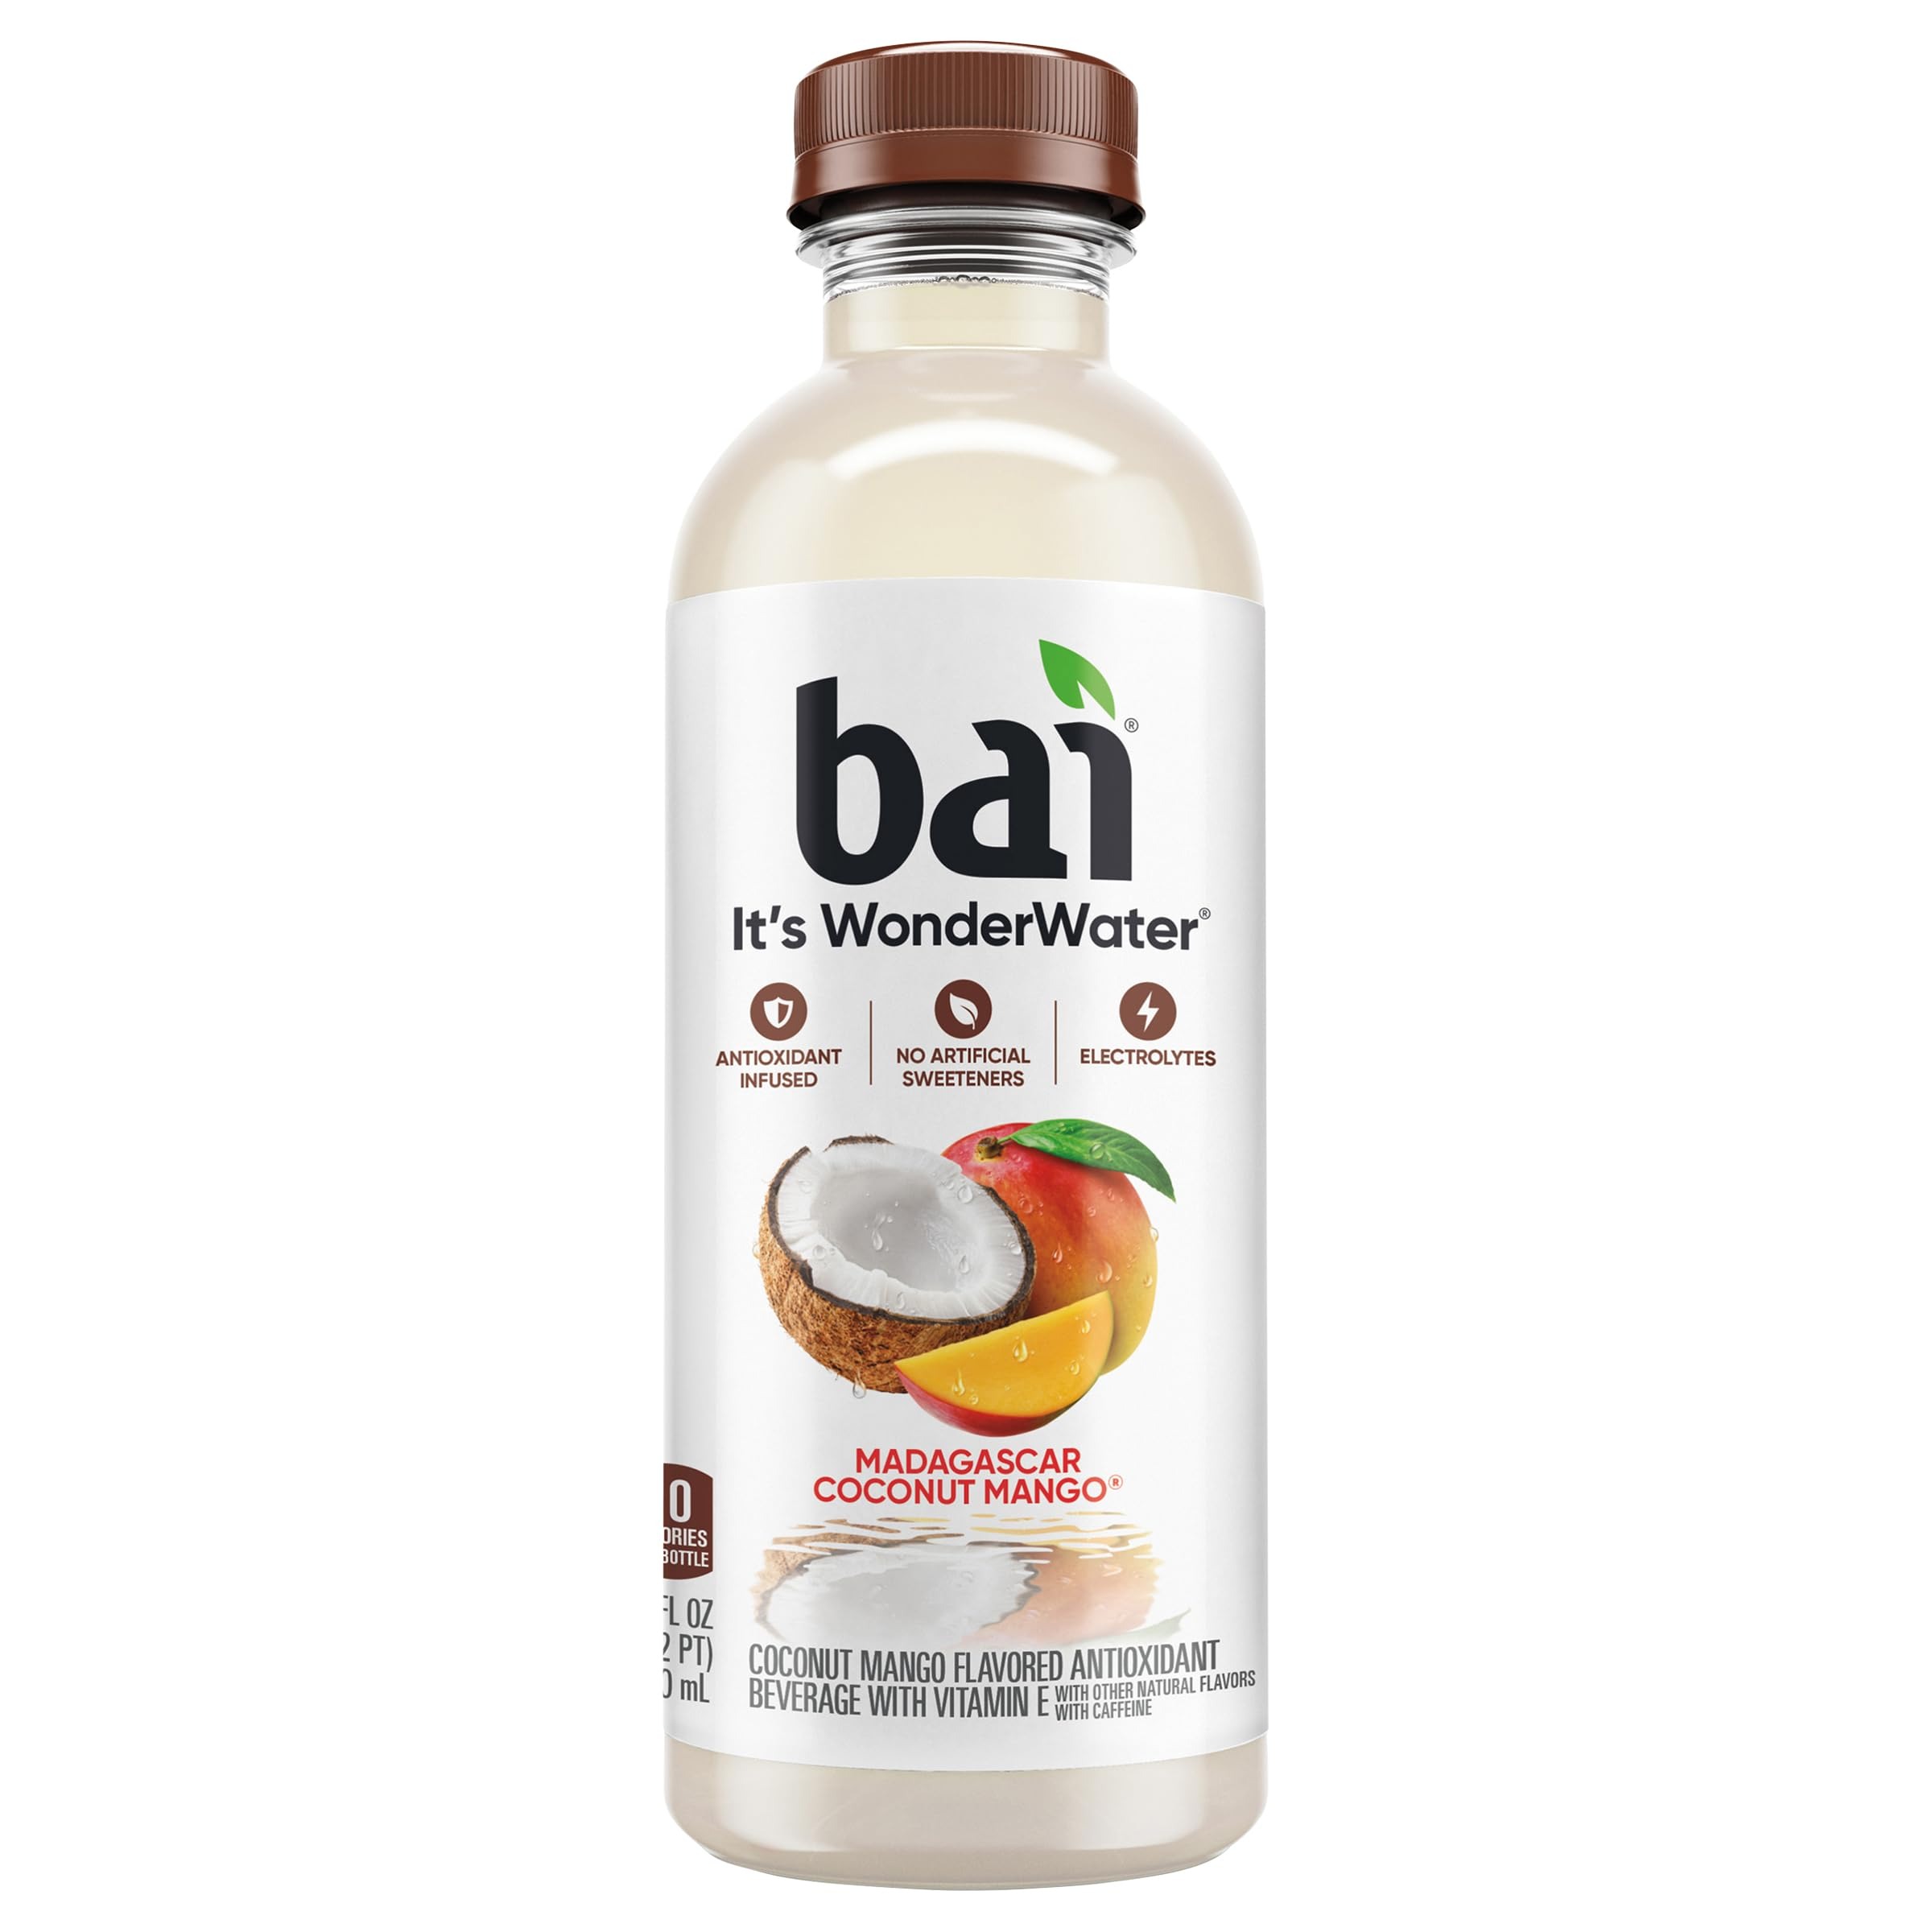
Item Name: BAI Antioxidant Infusion, Madagascar Coconut Mango Drink, 18 Fl Oz
Bullet Point: Bai flavored water
Value: 1.0
Unit: Count

Price: 1.9